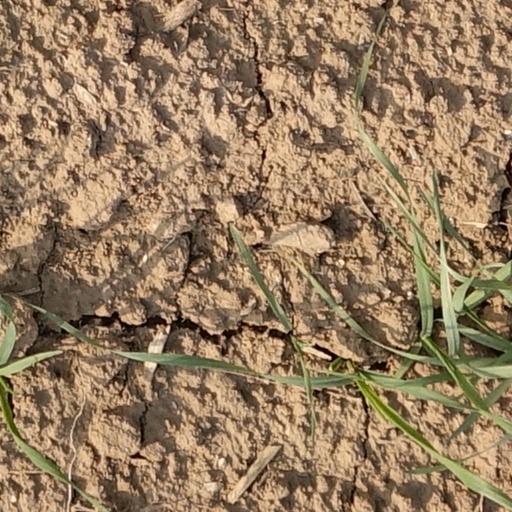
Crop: wheat